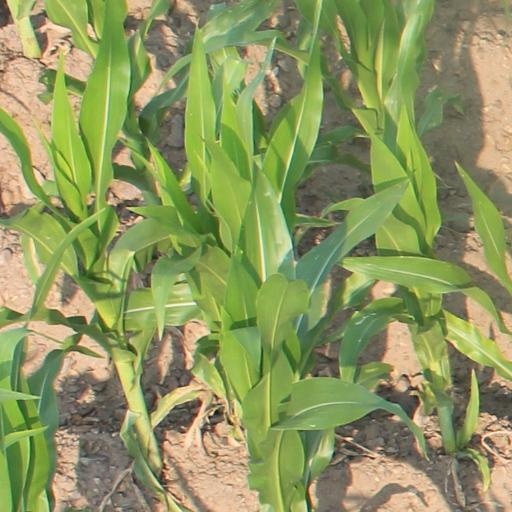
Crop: maize; corn